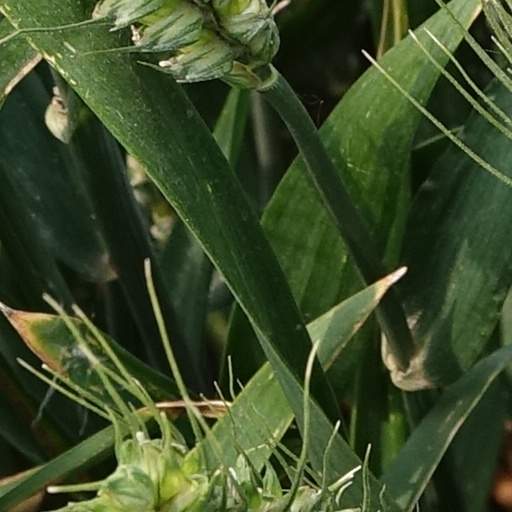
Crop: wheat